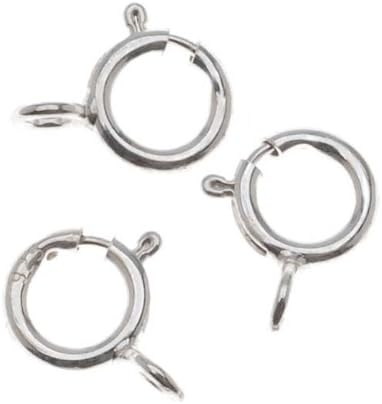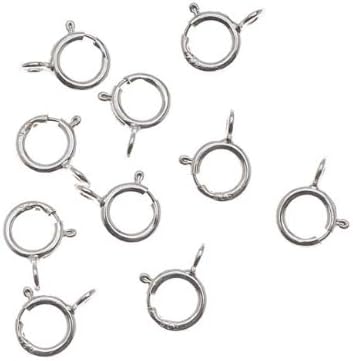
Beadaholique 10-Piece Spring Round Clasps with Closed Ring, Small, Sterling Silver
Category: Arts, Crafts & Sewing
Great quality, delicate size-small enough to look good with fine chains and wires. all sterling silver. small attaching ring is soldered closed. quantity: 10 clasps.
Features: Color: Silver | Quantity: 10 Pieces | Style/Shape: Clasp